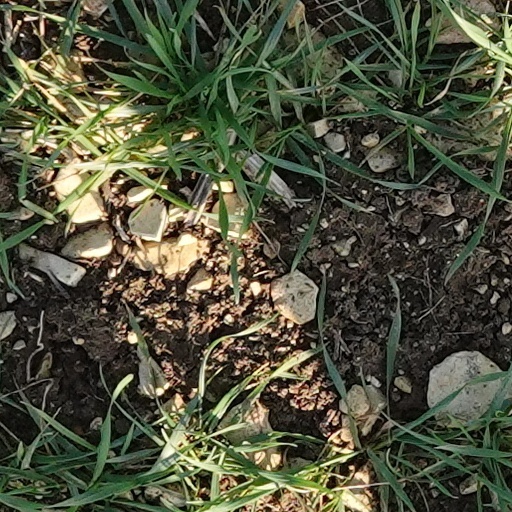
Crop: wheat